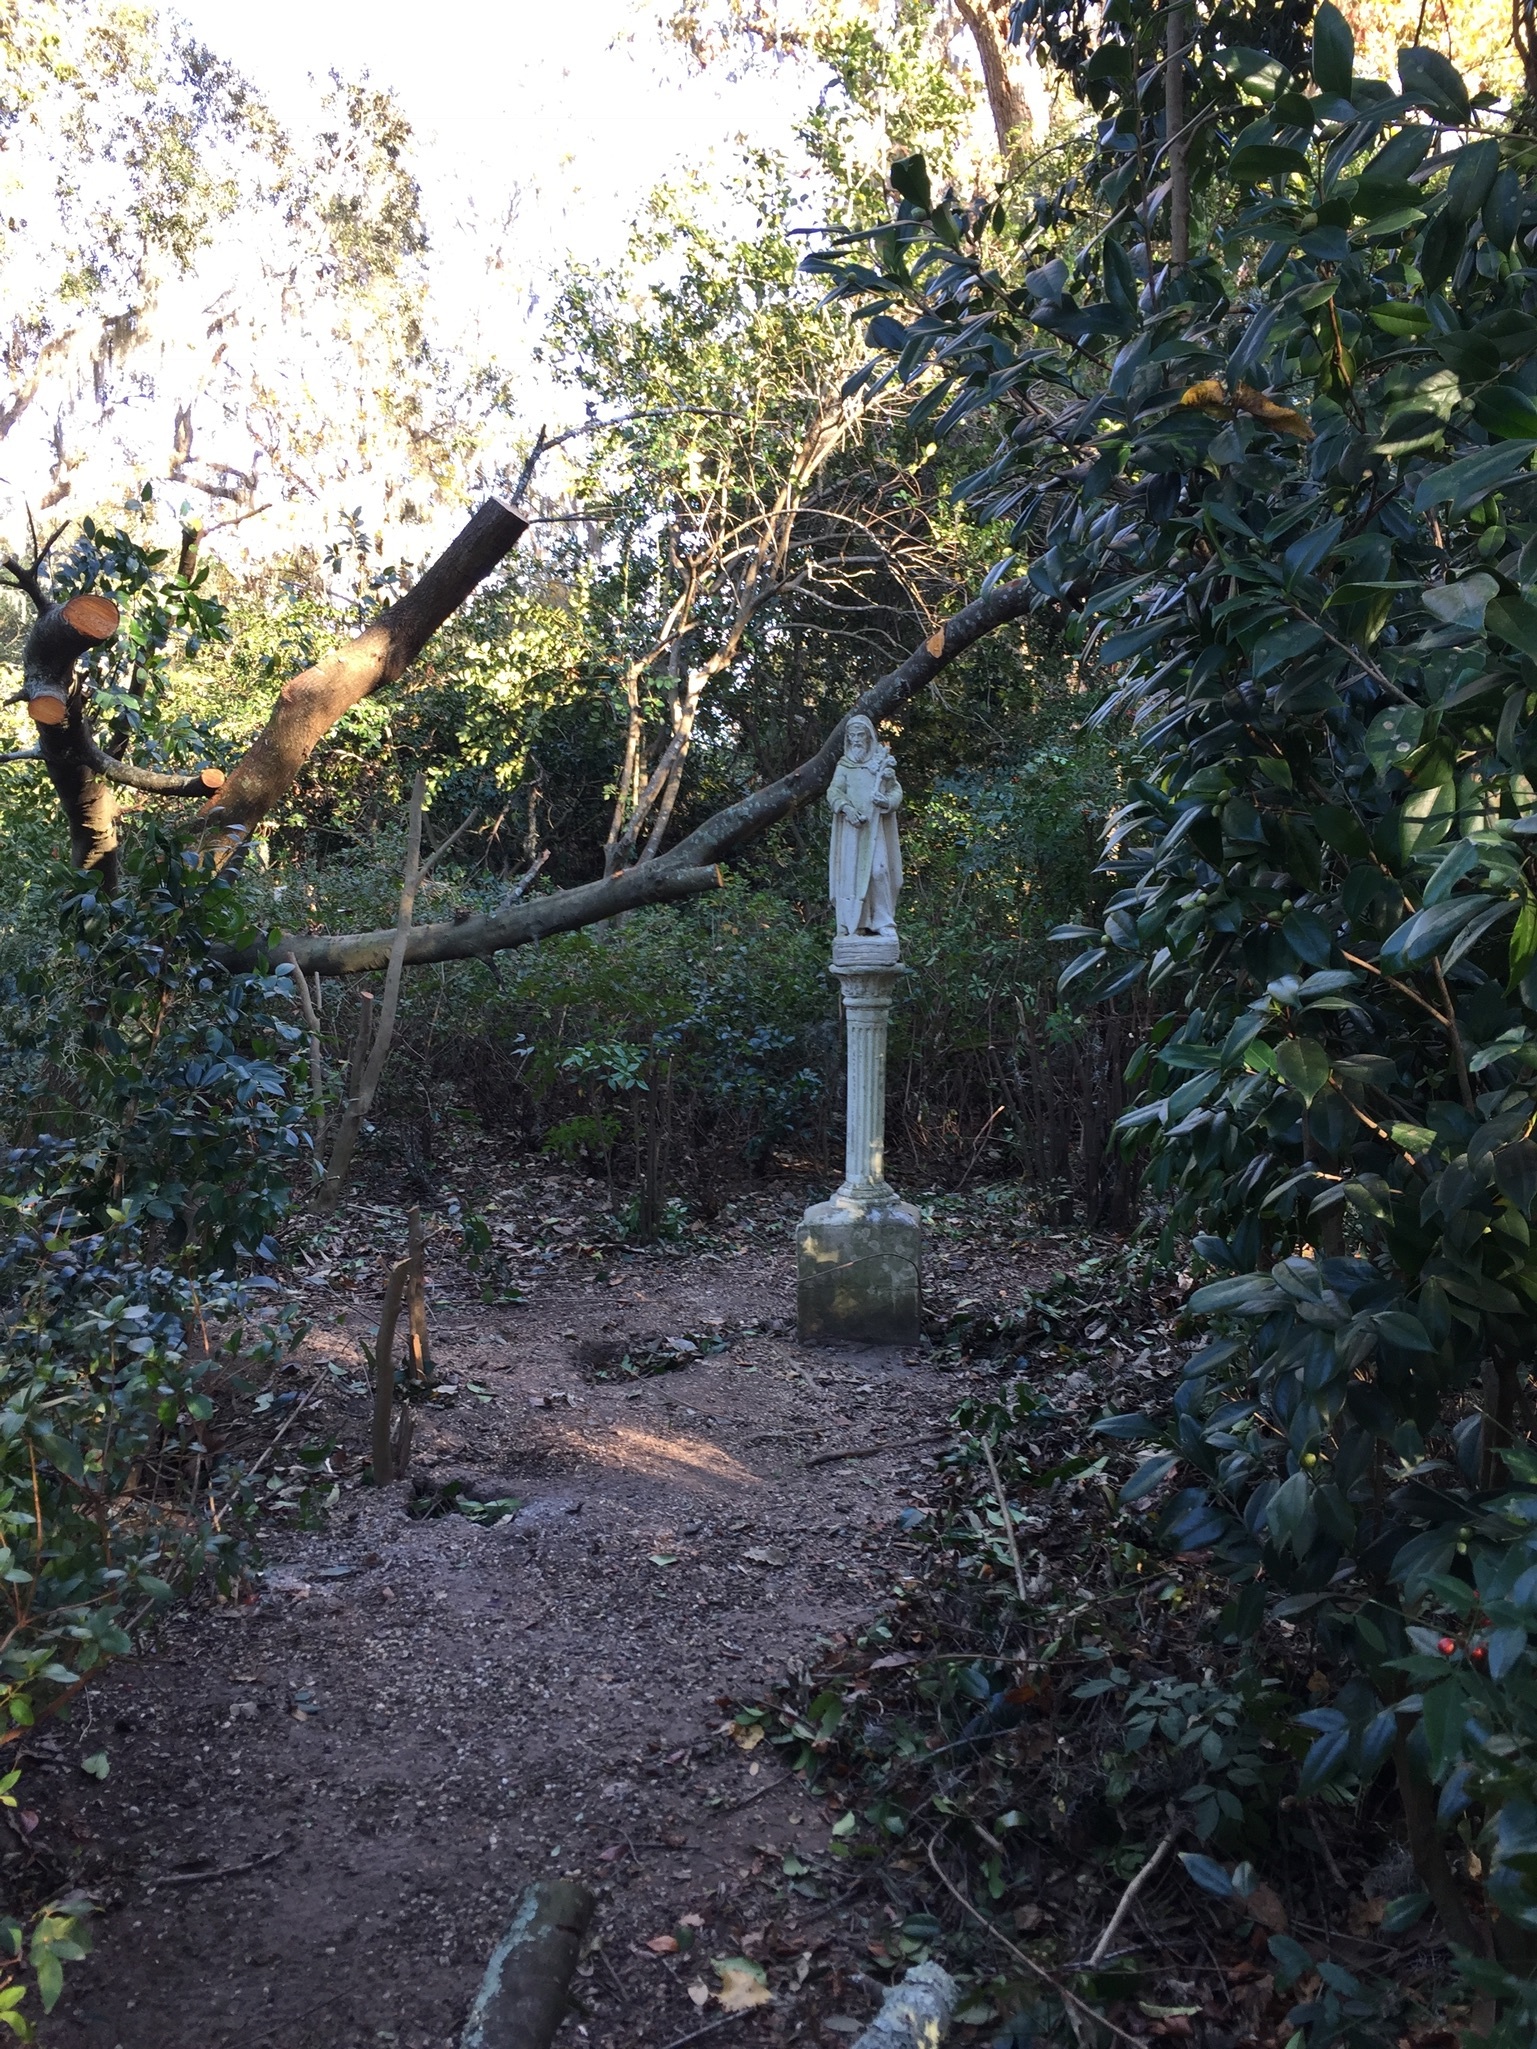
tree, plant, trail, leaf, flower, autumn, garden, shrub, plantation, woodland, yard, woody plant